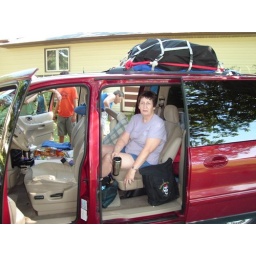
getting ready to leave...the van was packed to the roof and beyond! taken on road trip to California in 2005